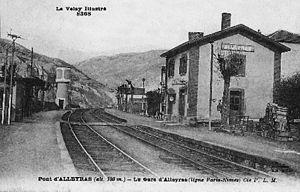
La gare PLM d'Alleyras vers 1930.
La gare d'Alleyras est une gare ferroviaire française de la ligne de Saint-Germain-des-Fossés à Nîmes-Courbessac, située au lieu-dit Le pont d'Alleyras sur le territoire de la commune d'Alleyras, dans le département de la Haute-Loire en région Auvergne-Rhône-Alpes.